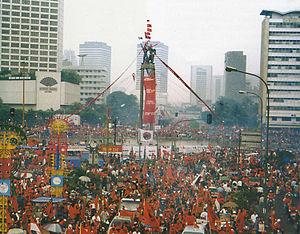
Cet article recense les élections ayant eu lieu durant l'année 1999. Il inclut les élections législatives et présidentielles nationales dans les États souverains, ainsi que les référendums au niveau national.